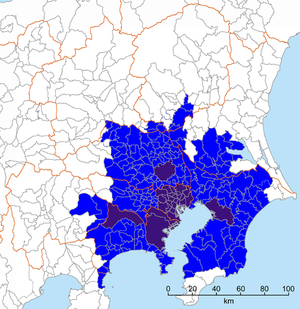
Tokyo [to.kjo], anciennement Edo, officiellement Métropole de Tokyo, est de facto la capitale actuelle du Japon. Elle est la plus peuplée des préfectures du Japon, avec plus de 13 831 421 habitants intra-muros en 2018 et 42 794 714 dans l'agglomération, et forme l'aire urbaine la plus peuplée au monde. Située sur la côte est de l'île principale de l'archipel japonais, Honshū, Tokyo est l'une des quarante-sept préfectures du Japon. Principal centre politique de l'archipel depuis le XVIIᵉ siècle, la ville accueille la plupart des institutions du pays : la résidence principale de l'empereur du Japon, du Premier ministre, le siège de la Diète, du Cabinet, les ministères qui le constituent ainsi que toutes les ambassades étrangères.
L'agglomération de Tokyo ou Grand Tokyo, autour de la baie de Tokyo, est la mégapole la plus peuplée du monde avec en 2007, 37 730 064 habitants répartis sur un espace bâti continu de 7 835 km², soit approximativement 4 553 hab/km², et plus du quart de la population totale du Japon résidant sur un peu plus de 2 % du territoire national. En partant du palais impérial, il faut parcourir dans certaines directions près de 80 km pour en sortir. C'est aussi celle dont le PIB total est le plus élevé, devant celle de New York. Elle comprend huit villes de plus de 500 000 habitants, parmi lesquelles Tokyo et Yokohama, les deux villes les plus peuplées du Japon. Il constitue l'hypercentre et la limite nord-orientale de la mégalopole japonaise, généralement désignée sous le nom de Taiheiyō Belt, qui s'étend sur environ 1 200 km sur toute la côte sud de Honshū jusqu'à l'agglomération de Fukuoka-Kitakyūshū au nord de Kyūshū.